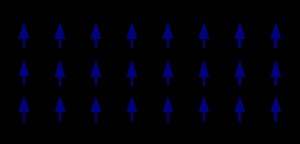
Ferromagnetisme
Ferromagnetisk orden
Ferromagnetisme er den type magnetisme, de fleste kender og repræsenteres blandt andet i magneter. Ferromagnetisme er det fænomen, at et materiale – for eksempel jern – bliver magnetiseret i et magnetfelt og forbliver sådan efter det fjernes fra de pågældende omgivelser.